Cantor (Christianity)

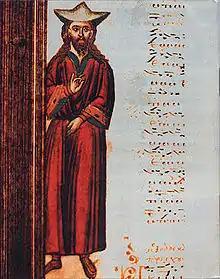
John Koukouzeles, saint and one of the most famous maistores of Psaltic Art at Constantinople, leading a choir by the "cheironomic" gesture of Ison (picture of a 15th-century chant manuscript at the Great Lavra Monastery, Mount Athos)

In the Eastern Orthodox, Oriental Orthodox, and Eastern Catholic Churches, a "cantor", also called a "chanter", is a monk or a lay person in minor orders who chants responses and hymns in the services of the church. There are several titles for the "psaltes", which depend on the recognition of his capabilities as a chanter, sometimes connected with an employment, by the local or Ecumenical Patriarchate. In some smaller communities it is also possible, that the community sings within an oral tradition and without any instruction by a protopsaltes, in other Orthodox Rites, there are various hierarchical offices, which can be passed during a long career, connected with a lifelong process of learning.